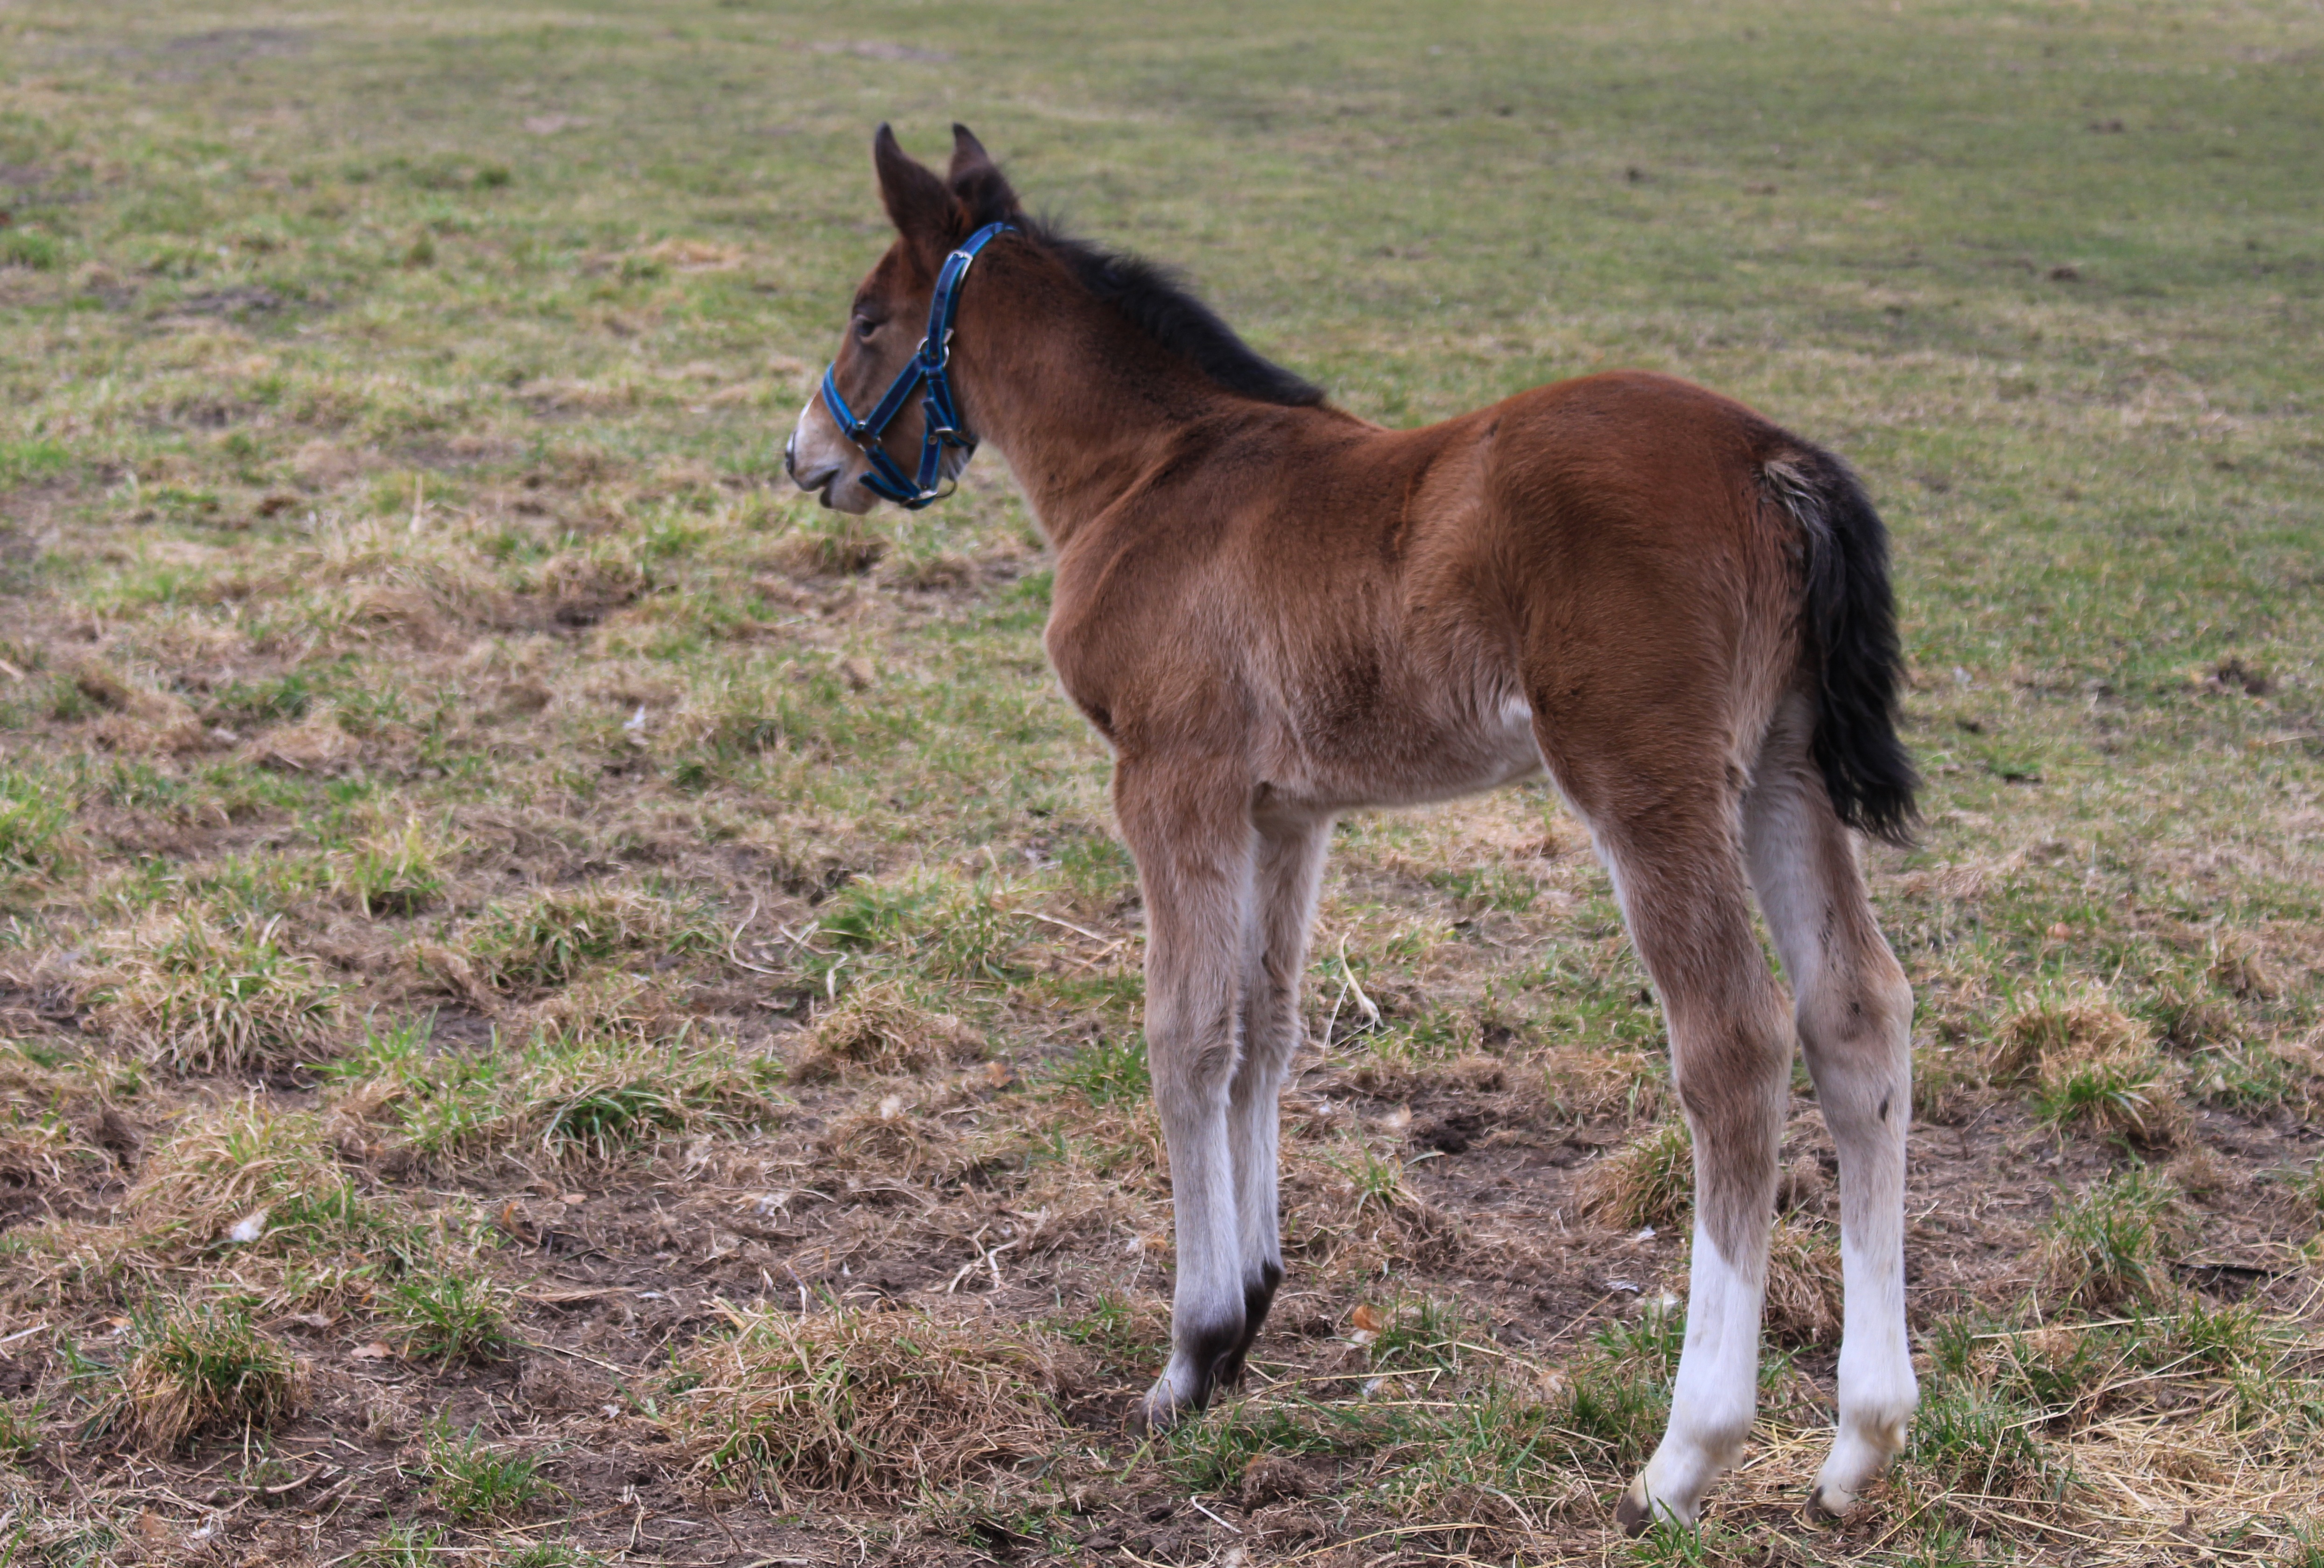
nature, animal, pasture, grazing, horse, mammal, stallion, mane, fauna, vertebrate, mare, foal, offspring, colt, young animal, pack animal, the horse, horse like mammal, mustang horse